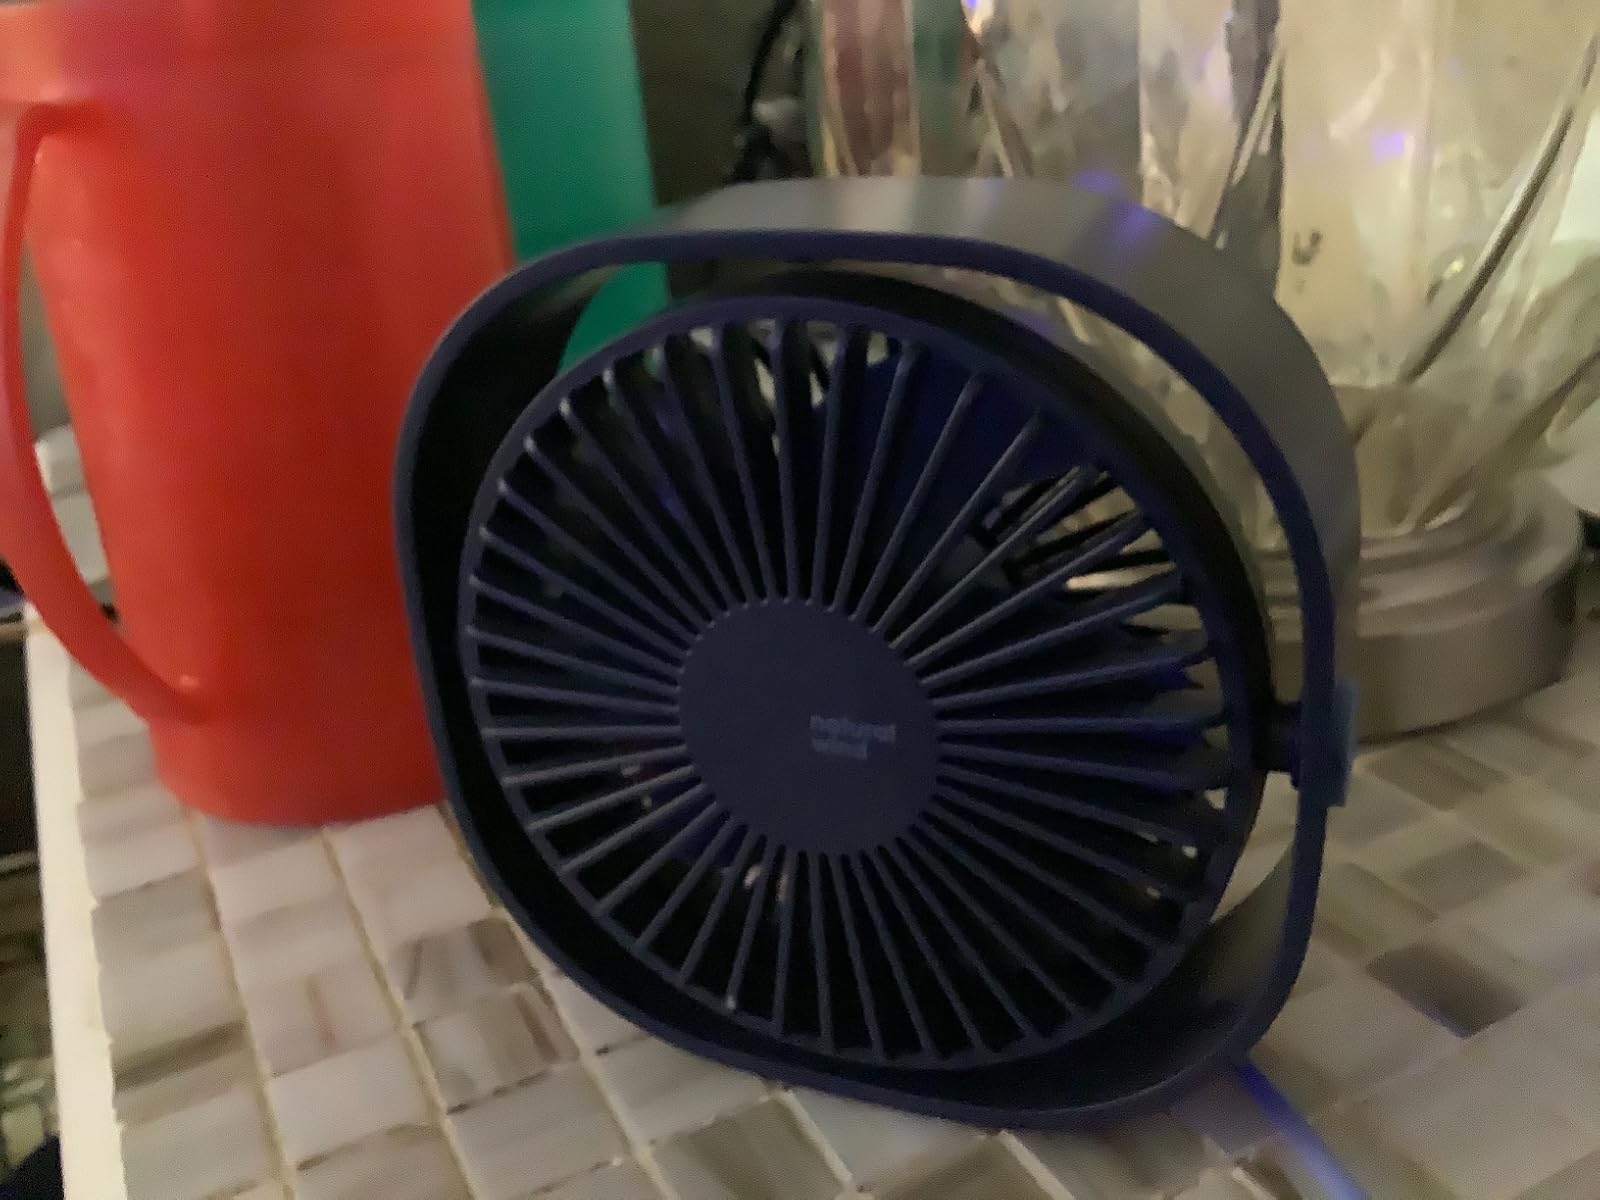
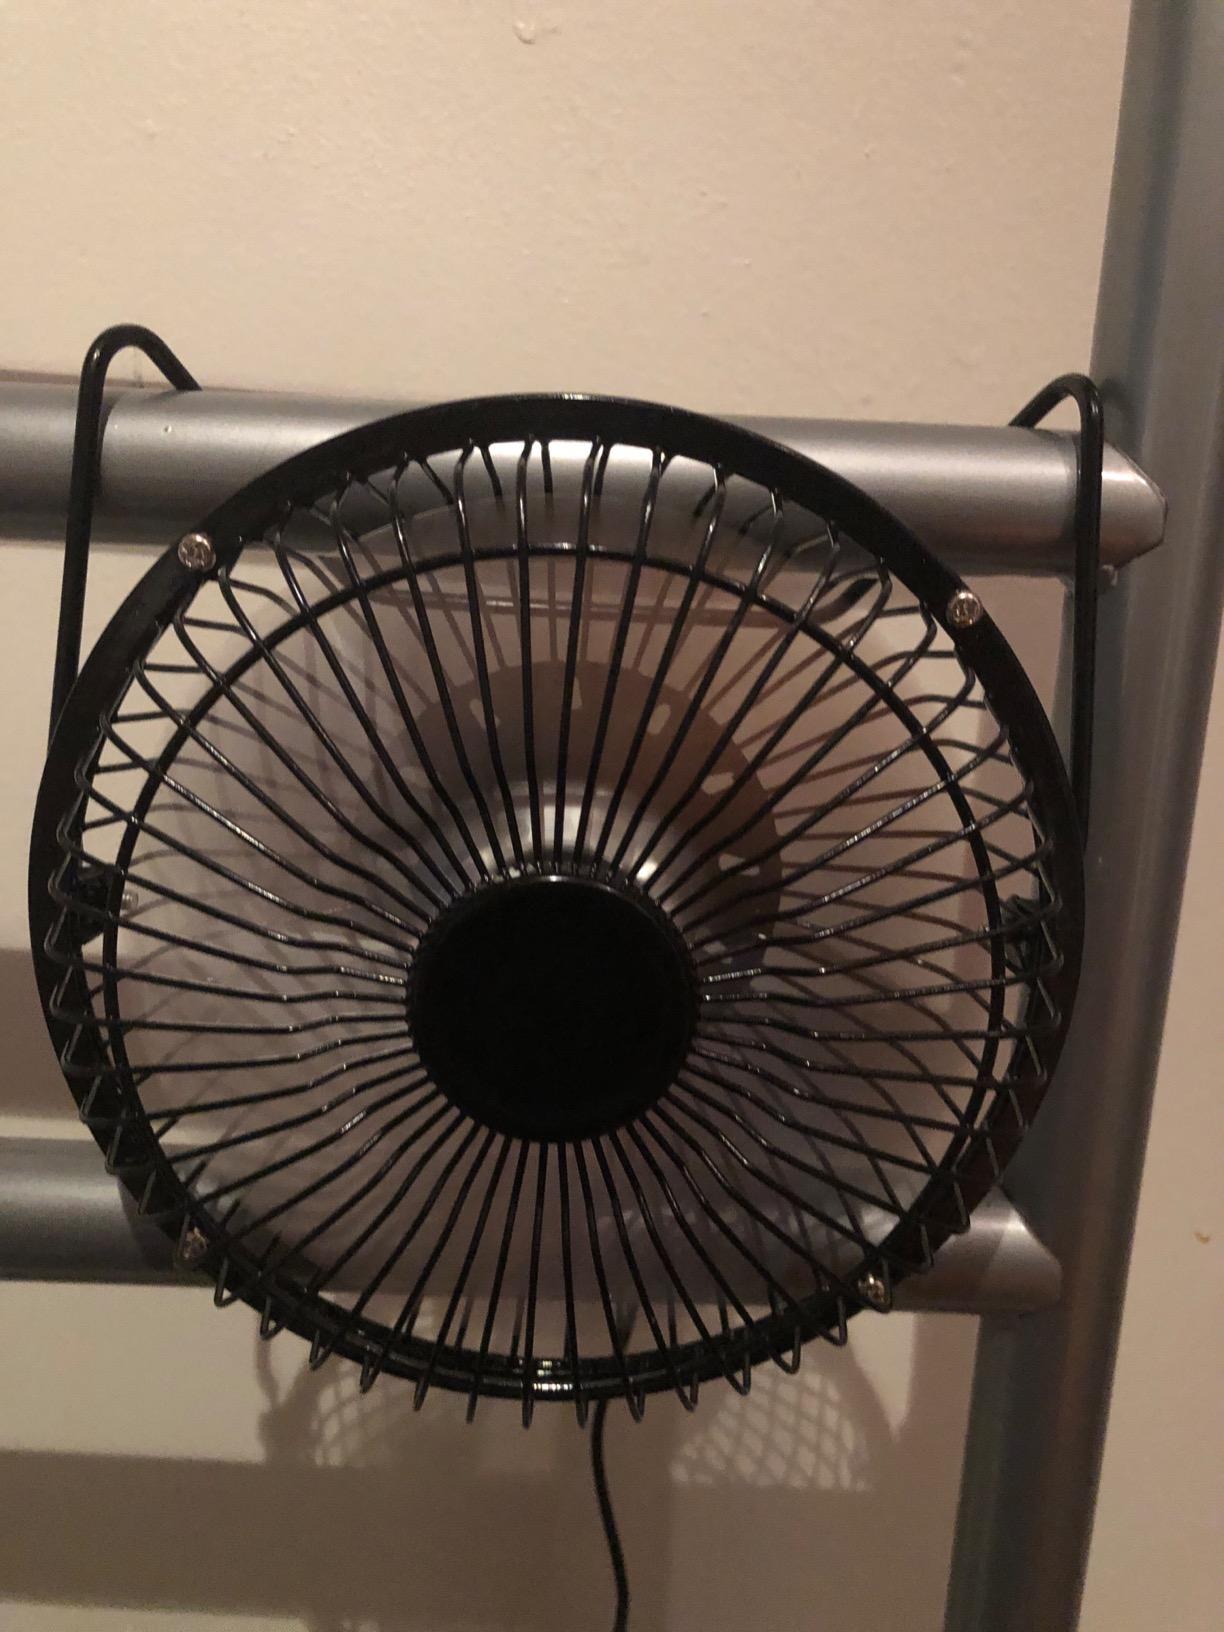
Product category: fan
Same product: no